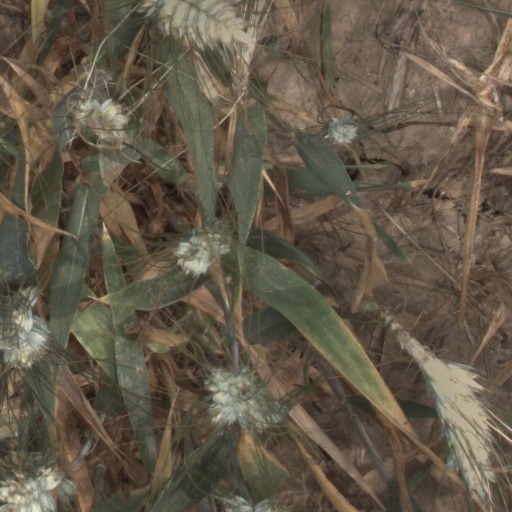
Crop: wheat